St John's College, Portsmouth

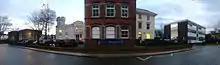
St John's College, front aspect 2016

The lower, middle and senior Schools offered extra-curricular activities and after-school clubs. These included a debating club, orchestra clubs, a sailing club, history club, science club, design and tech club, gaming and astronomy GCSE clubs. Some of these clubs could date their history at the college back to the 1920s and 1930s.